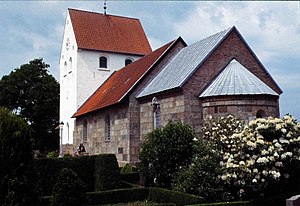
Aidt Kirke
Aidt Kirke set fra sydøst
Aidt Kirke set fra sydøst
Aidt kirke ligger i Aidt Sogn i det tidligere Houlbjerg Herred i Viborg Amt, nu i Favrskov Kommune i Region Midtjylland.